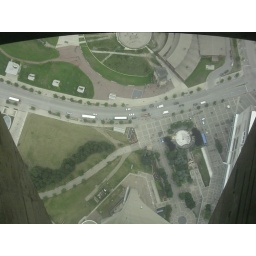
The view from the glass floor in the CN Tower.